Sarina Wiegman

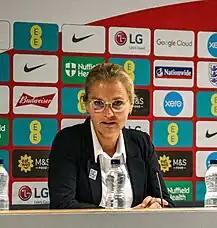
Wiegman with England in 2022

In August 2020, The Football Association announced that Wiegman had signed a four-year contract and would take the job of manager of the England women's national football team, starting in September 2021, taking over from Phil Neville. Her appointment made her the first non-British permanent Lionesses manager. After Neville resigned before his tenure was over, Norwegian Hege Riise assumed the role on an interim basis in January 2021 until Wiegman could take over. Wiegman's first game in charge was an 8–0 win against North Macedonia to begin 2023 World Cup qualification. On 30 November 2021, Wiegman's England side set a new national record with a 20–0 win over Latvia during World Cup qualifying. The previous record was 13–0 against Hungary, set in 2005. The match was Wiegman's sixth in charge and maintained her 100% record. England maintained the record throughout World Cup qualifying, winning all 10 matches and outscoring their opponents 80–0.